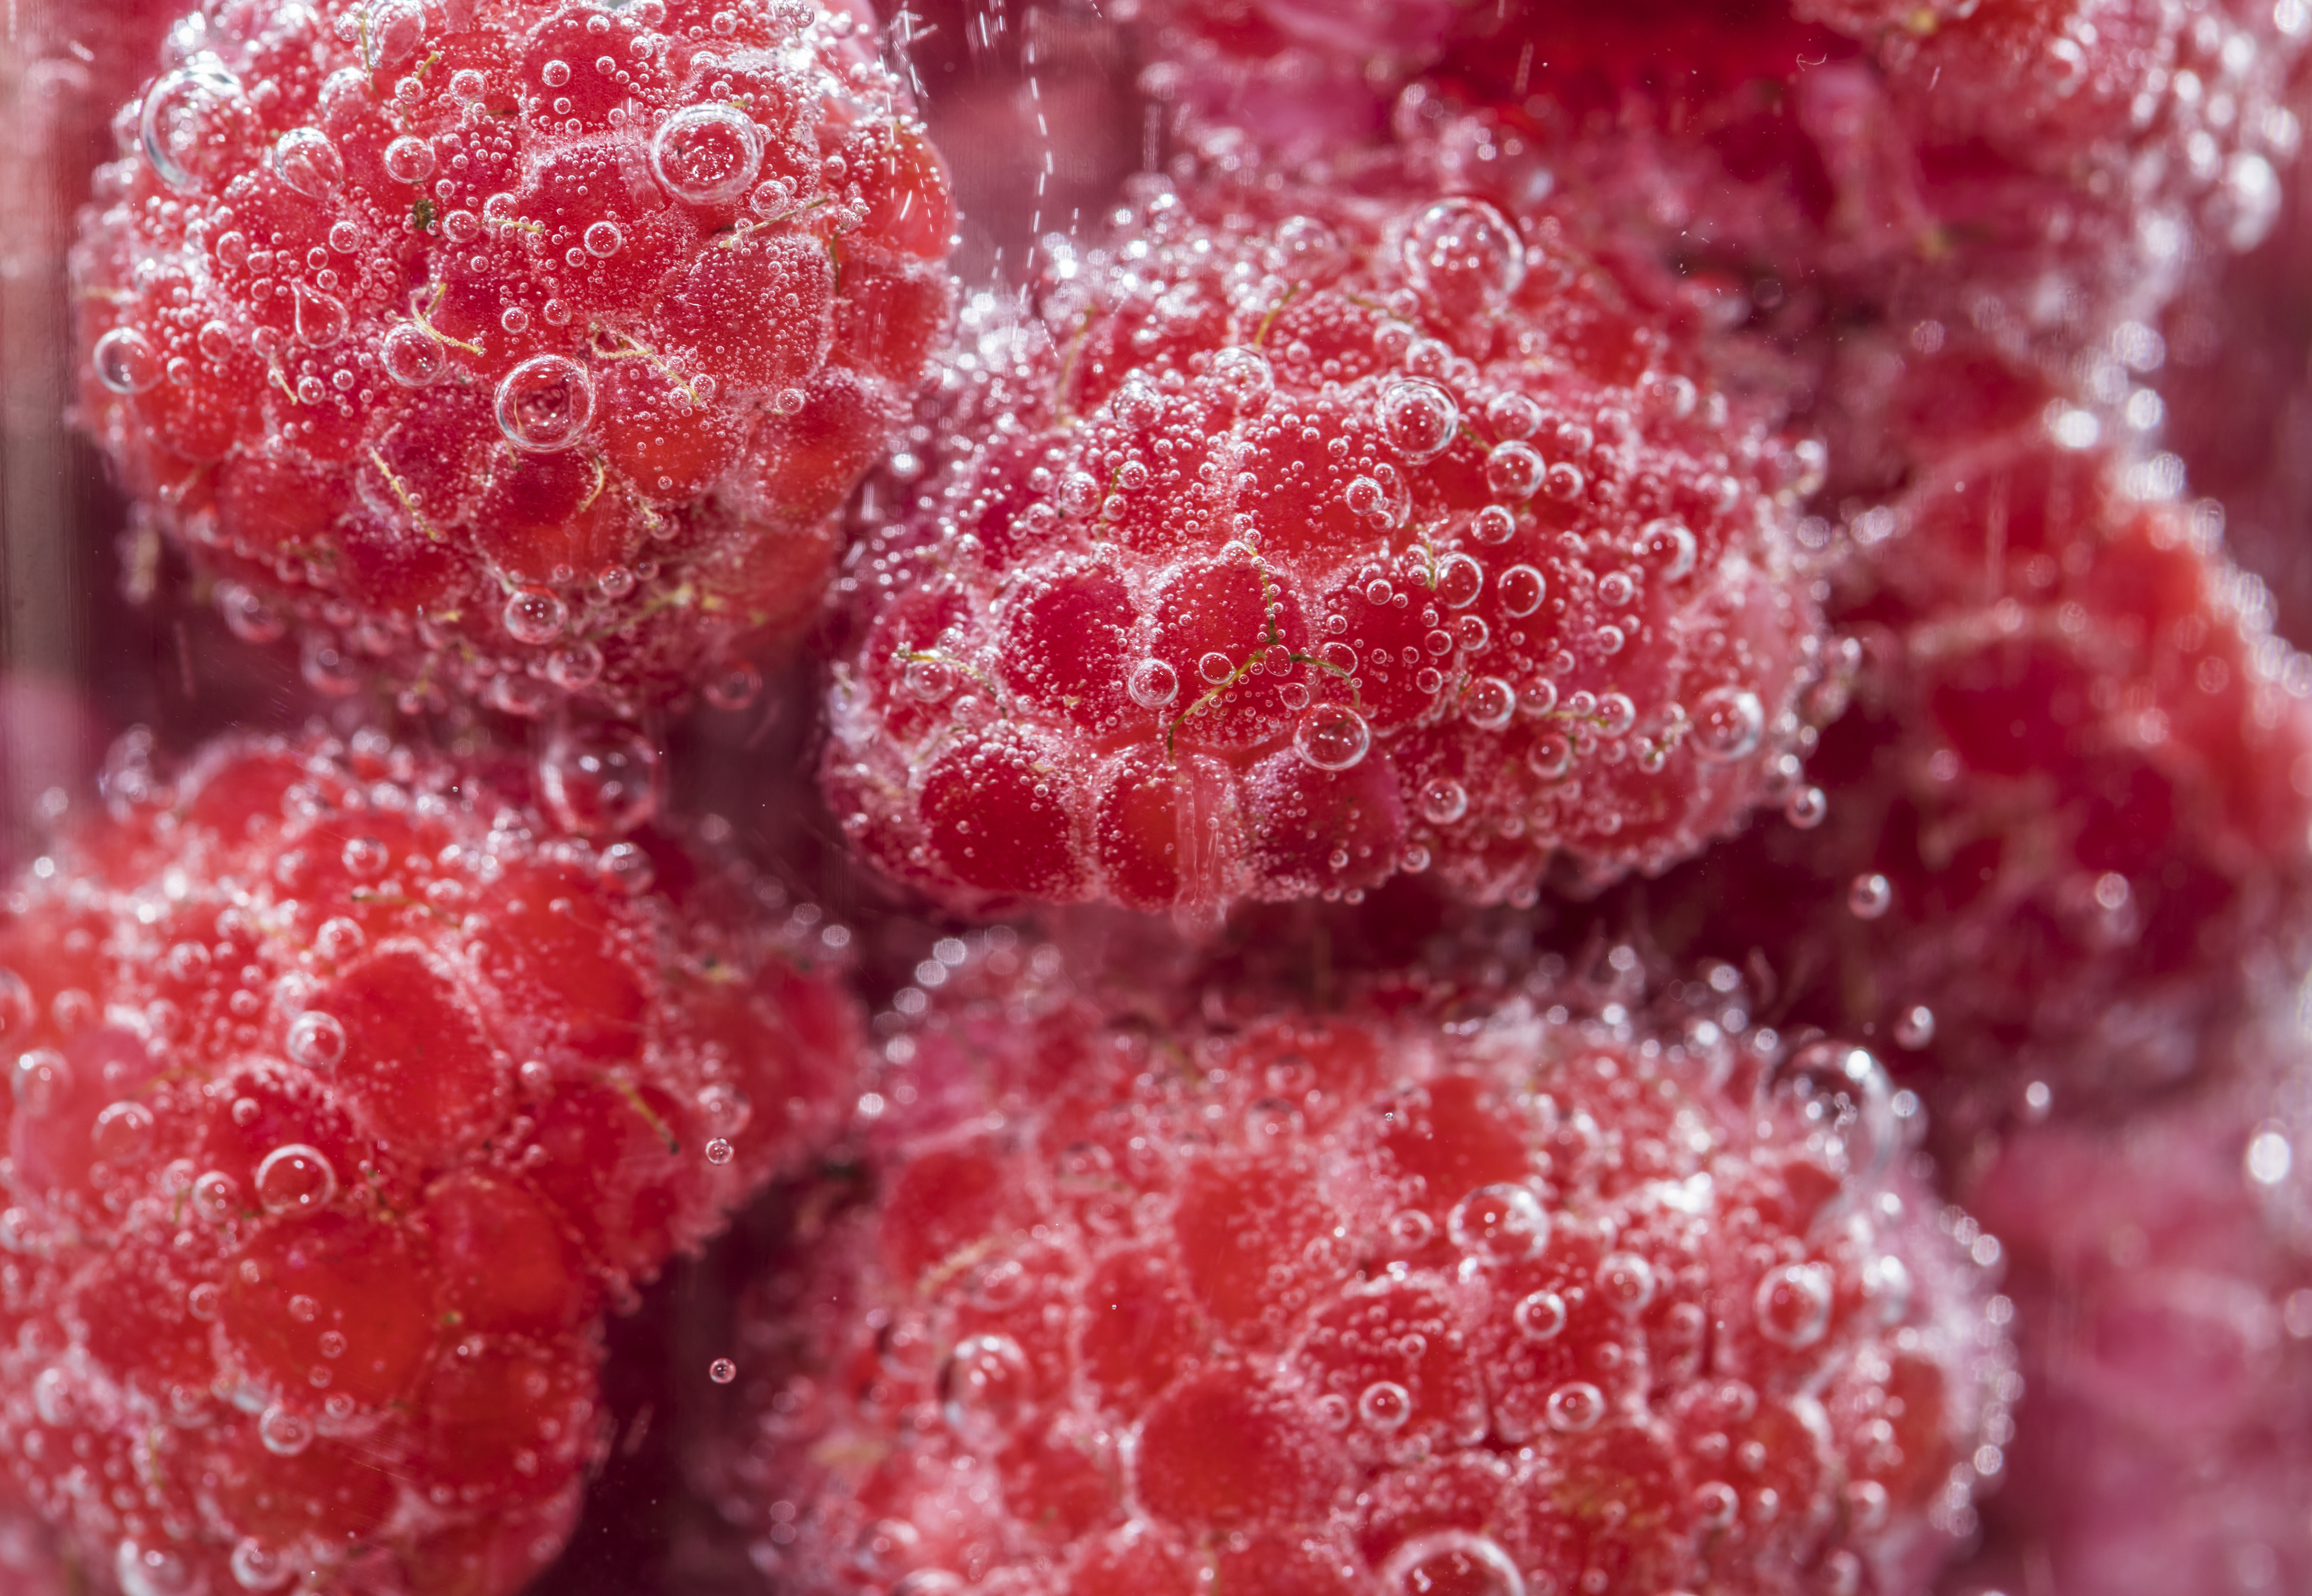
organic, pattern, raspberry, raspberry soda, raw, red, ripe, round, sale, seed, serving, shake, shopping, soda, summer, supermarket, sweet, tasty, texture, vitamin, natural foods, berry, strawberry, fruit, strawberries, frutti di bosco, local food, sweetness, cranberry, close up, produce, macro photography, blackberry, superfood, flavor